Abydos Dynasty

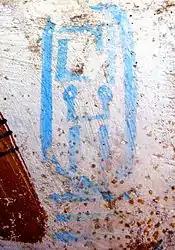
The cartouche of pharaoh Woseribre Senebkay, inside the king's burial tomb.

The existence of an Abydos Dynasty was first proposed by Detlef Franke and later elaborated on by Kim Ryholt in 1997. Ryholt observes that two attested kings of this period, Wepwawetemsaf ("Wepwawet is his protection") and Pantjeny ("He of Thinis"), bore names in connection with Abydos: Wepwawet being an important Abydene god and Thinis being a prominent city, located a few miles north of Abydos. Additionally, Wepwawetemsaf, Pantjeny and Snaaib, another king of the period, are each known from single stelae discovered in Abydos, which could be a sign that this was their seat of power. Finally, Ryholt argues that the existence of an Abydos Dynasty would explain 16 entries of the Turin canon at the end of the 16th Dynasty. The Abydos Dynasty may have come into existence in the time lapse between the fall of the 13th Dynasty with the conquest of Memphis by the Hyksos and the southward progression of the Hyksos to Thebes.